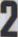
Number: 2